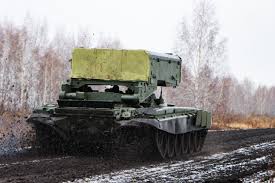
Label: Self Propelled Artillery